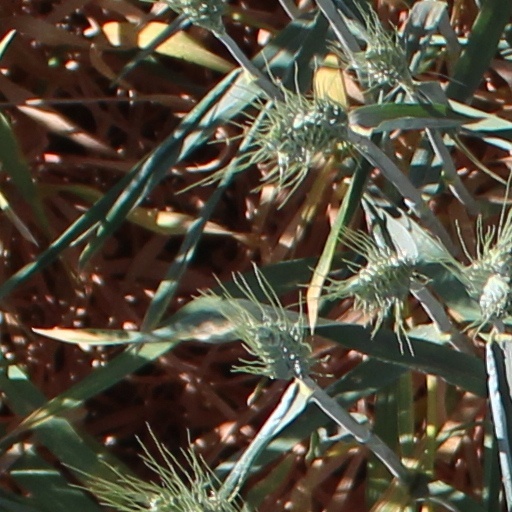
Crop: wheat